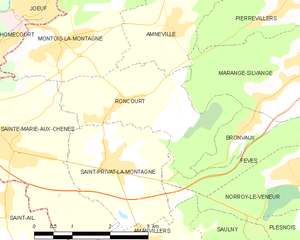
Roncourt est une commune française située dans le département de la Moselle, en région Grand Est.